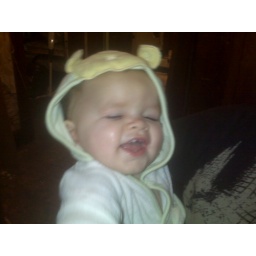
Jeremy in his cute towel